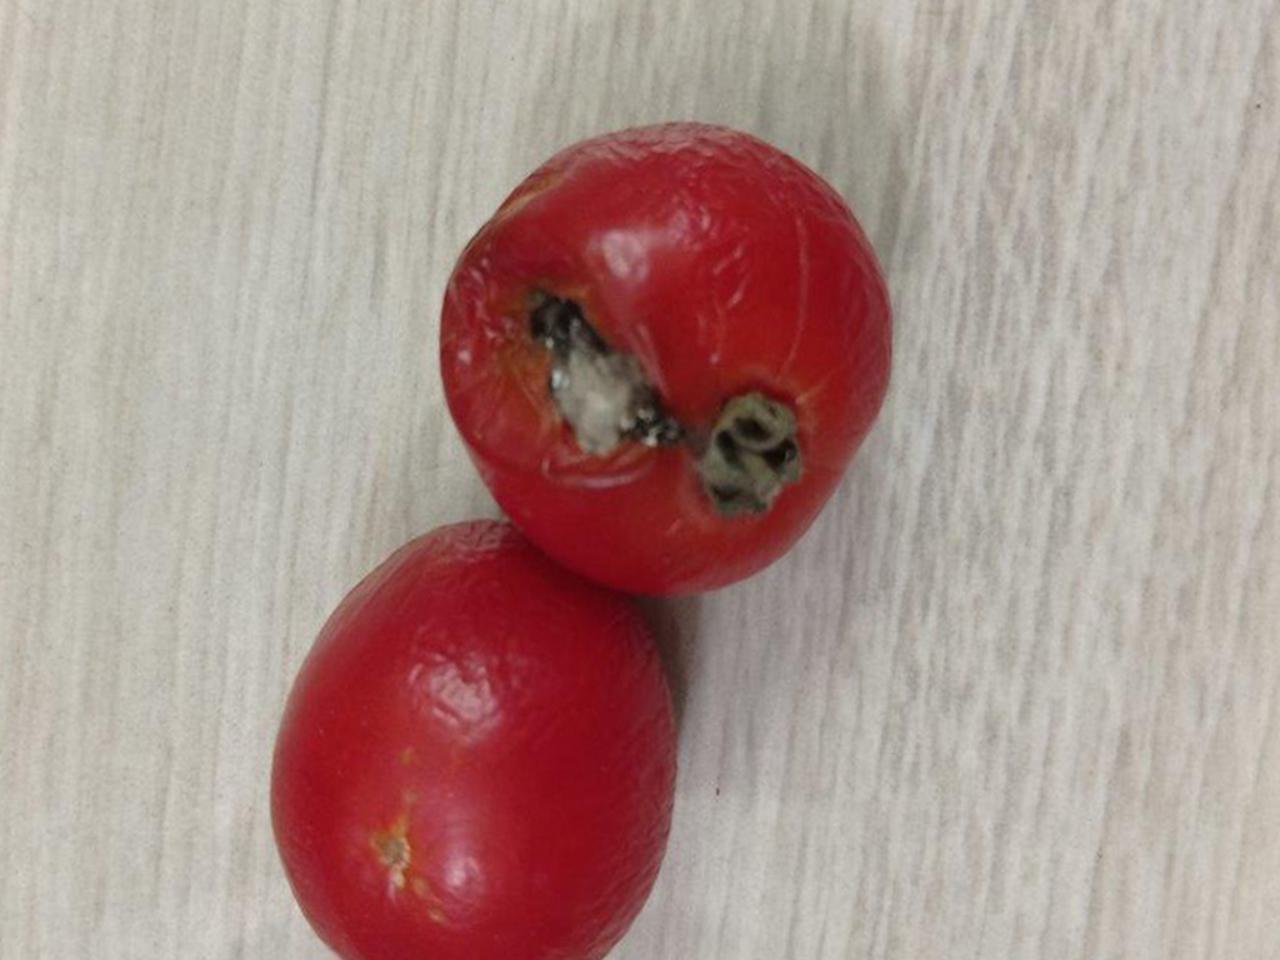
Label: Rotten